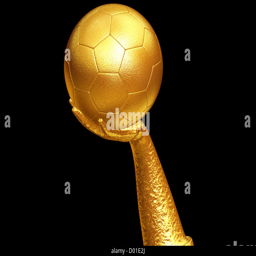
hand made of gold sustaining a golden football